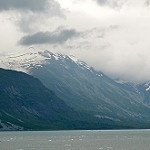
Label: glacier